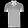
Label: T - shirt / top